Nicholas Latifi

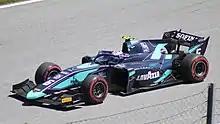
Latifi at the 2019 Spielberg Formula 2 round in Austria

From 2016 to 2020, Latifi spent four full seasons in the GP2 Series and its successor, FIA Formula 2, all with the DAMS team. He also participated in cameos in 2014 and 2015.